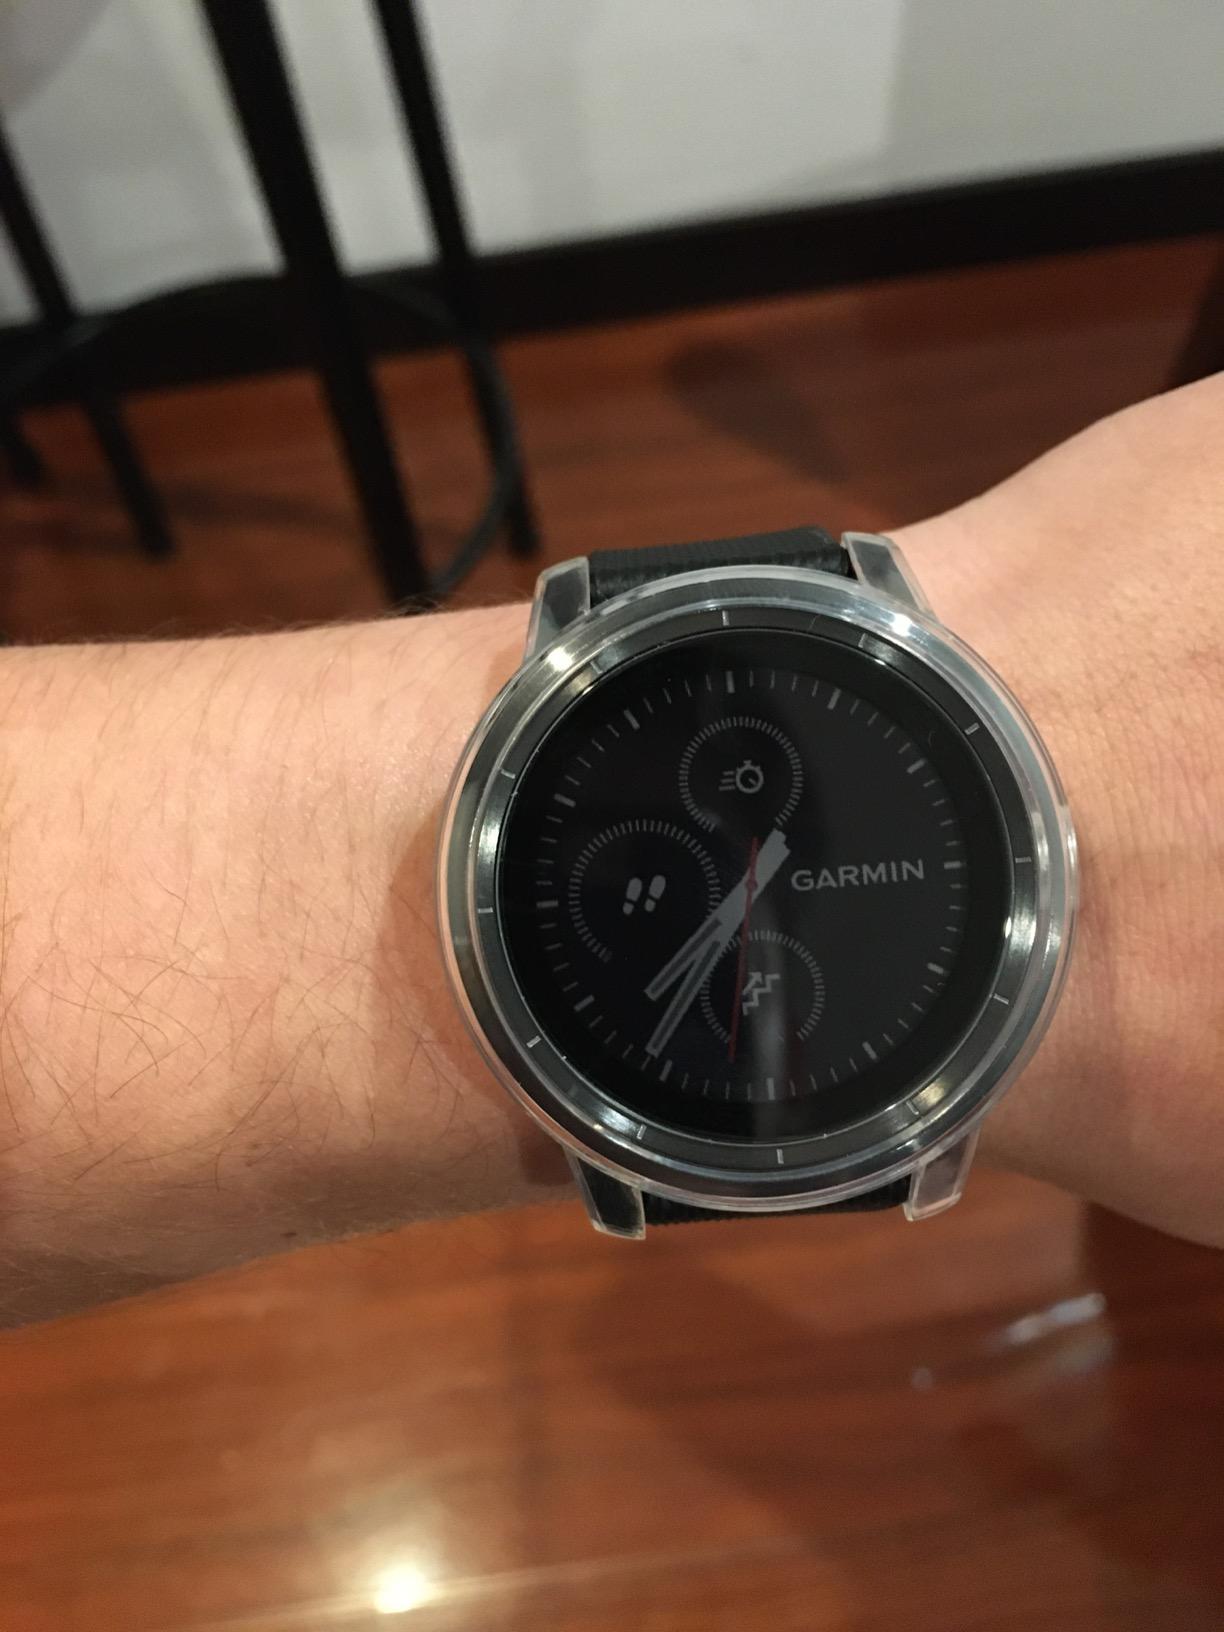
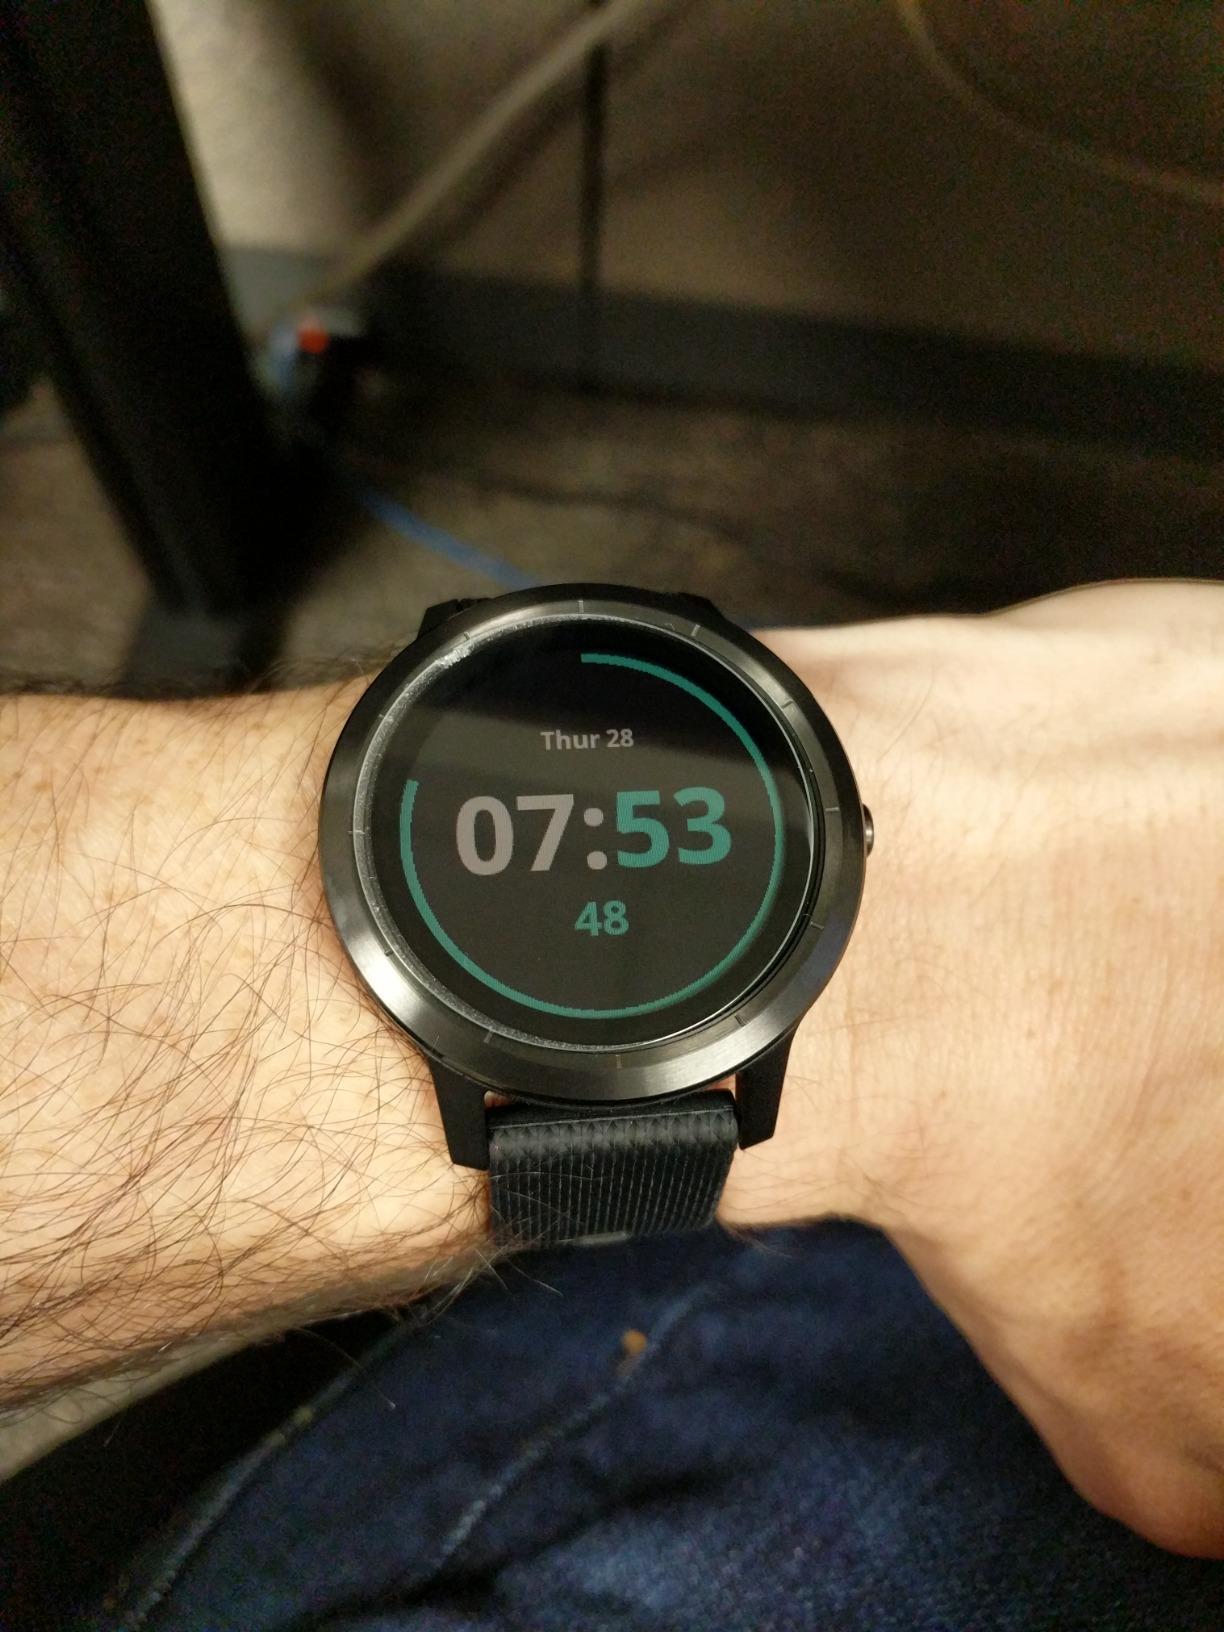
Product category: smartwatch
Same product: yes